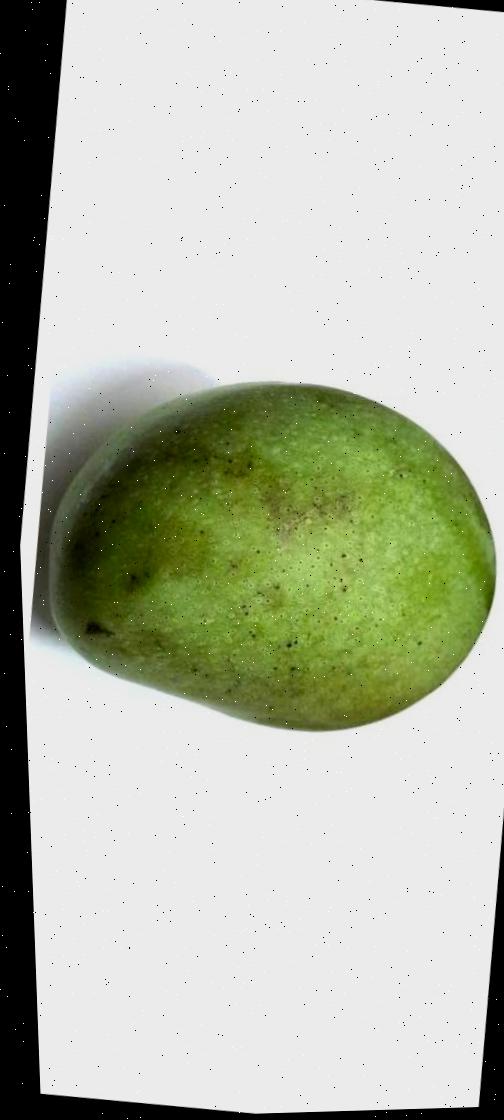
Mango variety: Fazli Shurmai